Kaumodaki

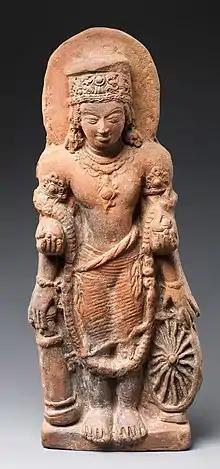
Vishnu holds the Kaumodaki in his lower right hand; 5th century.

The mace or club is one of the oldest types of weapons. The popularity of the weapons with Vishnu worshippers may have led to its depiction with the deity. The gada – a symbol of strength – was a common weapon for hand-to-hand combat and was regarded as the strongest of weapons. Vishnu's attributes originate from his avatars, Rama and Krishna, the heroes of the ancient Hindu epics "Ramayana" and "Mahabharata" (existing in the 5th to 4th century BCE) respectively. Both the epics narrate various characters – gods, men and demons alike – using the "gada".